1912–1913 Little Falls textile strike

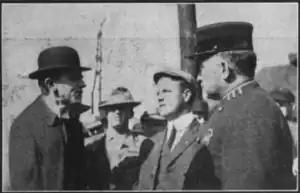
Schenectady Mayor George R. Lunn (left) with Little Falls Police Chief James Long (right) moments before his arrest

Soon after the strike began, organized labor advocates and socialists from the surrounding area began to come to Little Falls to help the strikers. In Schenectady, located about down the Mohawk River from Little Falls, Mayor George R. Lunn, a member of the Socialist Party of America, recruited many to come with him to Little Falls to help organize the strikers and recruit more textile workers to join in picketing. While Mayor Lunn wished to hold a rally at Clinton Park (an area located directly across the street from the Phoenix Mill), city authorities took advantage of local ordinances to bar the socialists from holding the meeting, with one ordinance requiring permits from city officials to hold a rally and another forbidding gatherings of over 20 people in public. These ordinances were often enforced inconsistently, as previous political rallies by Democratic politicians William Sulzer and Martin H. Glynn had been allowed, but were invoked to prevent socialists who attempted to speak at the park. Local law enforcement officials were highly sympathetic to the mill owners, and both Herkimer County Sheriff James W. Moon and Little Falls Police Chief James "Dusty" Long stated that speeches by the socialists could possibly provoke a riot and further civil unrest. Many activists who attempted to speak in favor of the strike were arrested on charges of disturbing the peace or blocking traffic, including Mayor Lunn himself on October 15. Lunn refused to pay a $50 fine and was sentenced to a 50-day jail sentence. Regarding the strike and involvement of the socialists, Police Chief Long stated, "We have a strike on our hands and a foreign element to deal with. We have in the past kept them in subjugation and we mean to continue to hold them where they belong". In addition to law enforcement, local media institutions were also critical of the strike, with the "Little Falls Journal and Courier" expressing disapproval of the workers' decision to strike, saying, "The question of whether the wages paid were starvation or not, did not, and cannot enter into the merits of the case. The employer fixed the wages that he was willing to pay, and the men were at liberty to accept the employment or not. ... There were no extraordinary conditions, no disturbances, no suffering, no distress, so far as anyone here knew".